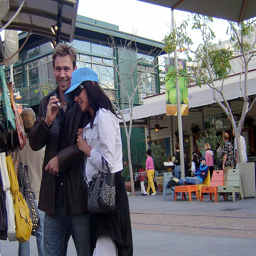
A man standing next to a woman near a street.
A couple walks on the street in an open air market
A man and a woman walking arm and arm while he holds a cell phone.
a couple people that are walking across the road
A man and woman smile as she holds his arm while crossing a street.